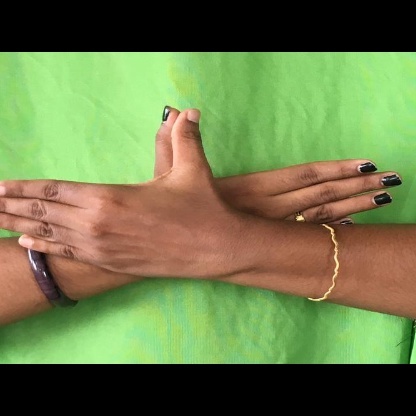
Mudra: Garuda